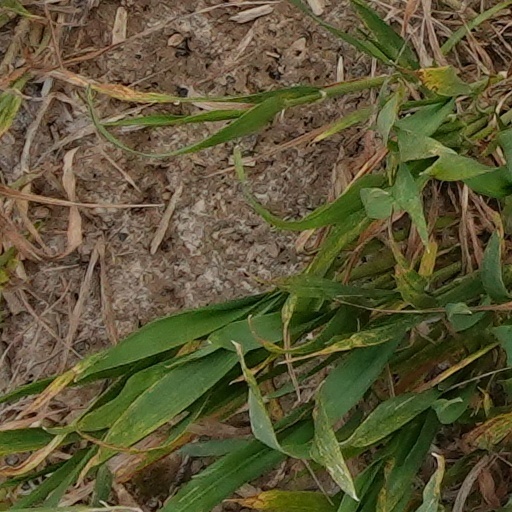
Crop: wheat